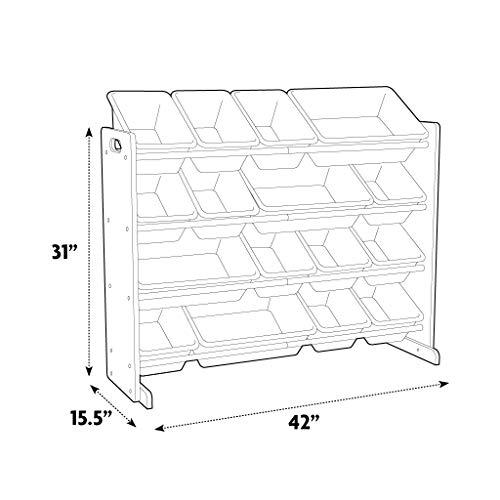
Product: Tot Tutors Super-Sized Toy Storage Organizer w/ 16 Bin, Universal, Natural/White
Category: Home & Kitchen | Furniture | Kids' Furniture | Bookcases, Cabinets & Shelves
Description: Removable bins for playtime and easy clean up; Includes 12 regular size and 4 double size rugged plastic bins equivalent to 20 bins.
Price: $79.99
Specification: ProductDimensions:42x15.5x31.5inches|ItemWeight:24pounds|ShippingWeight:24.9pounds(Viewshippingratesandpolicies)|Manufacturer:HumbleCrew|ASIN:B07Q7DXGW9|Itemmodelnumber:WO166